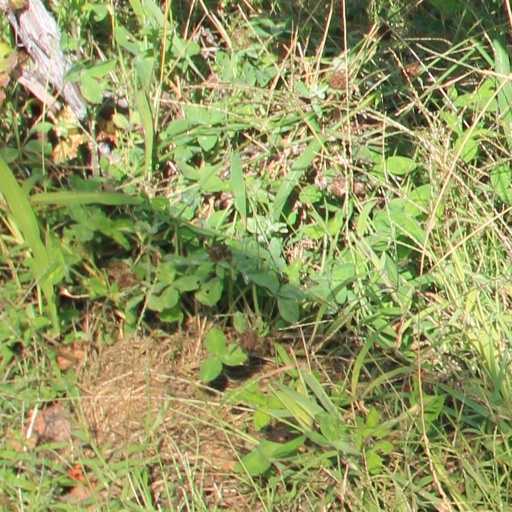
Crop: grape